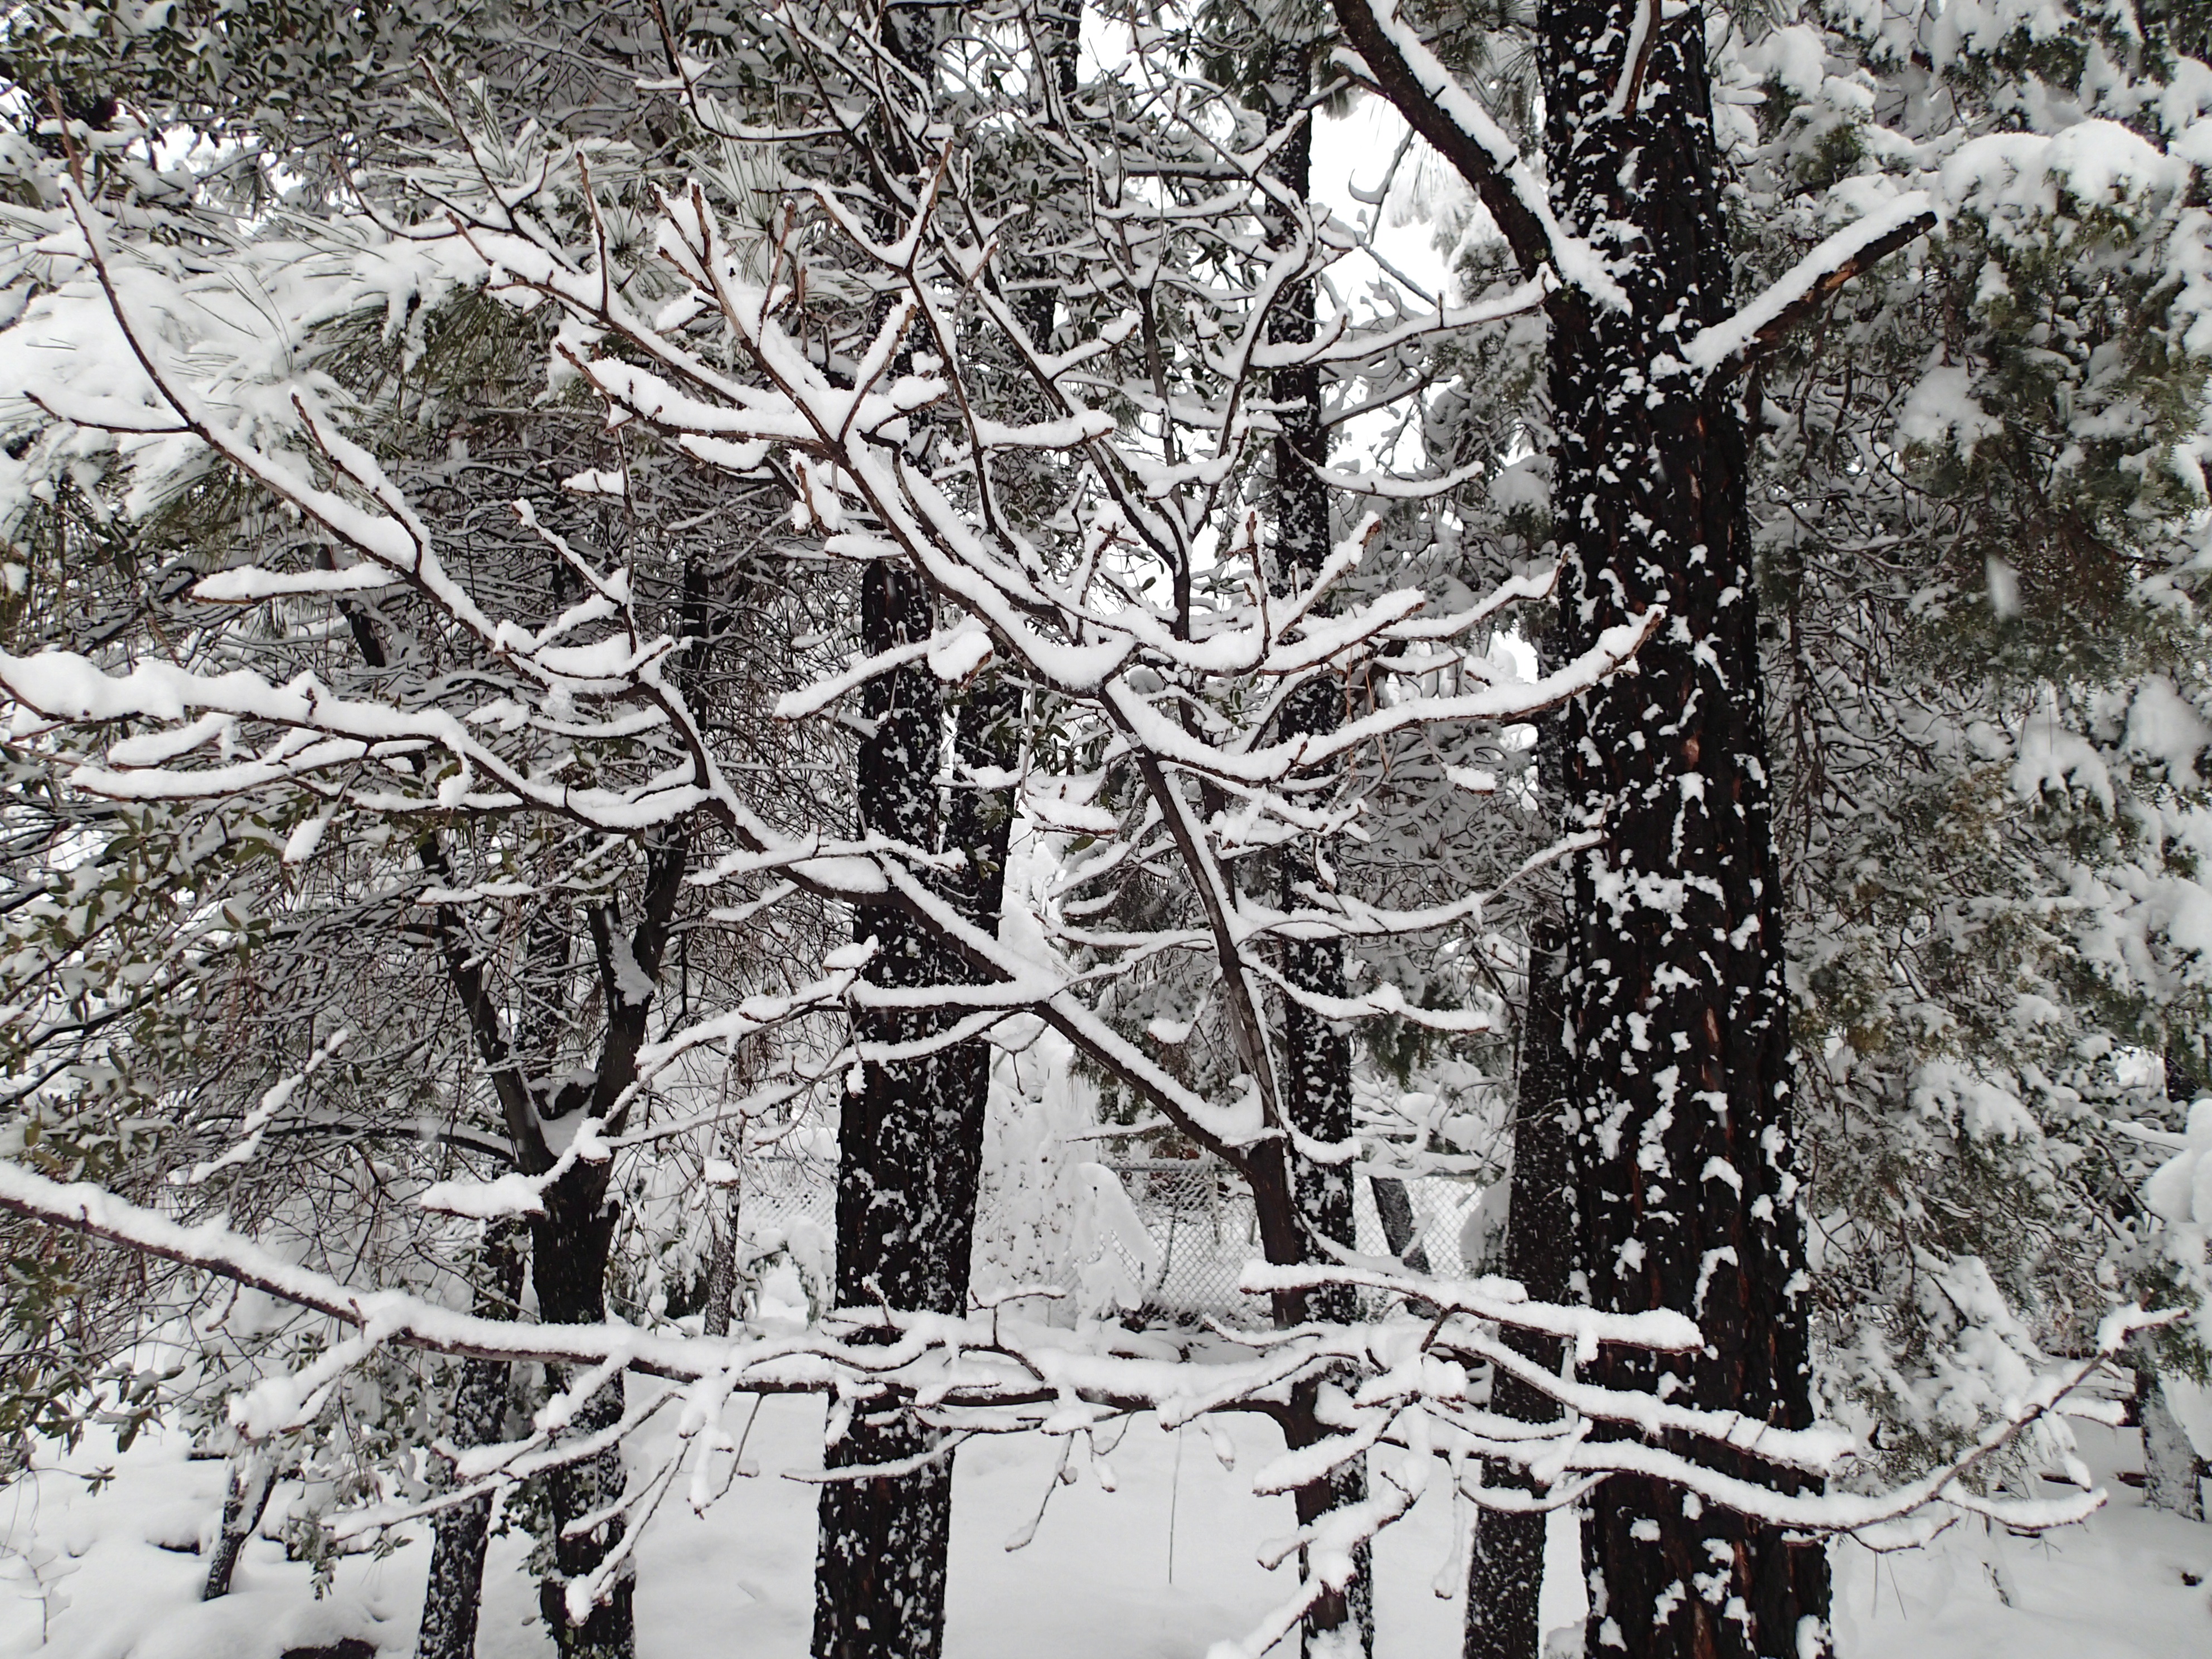
tree, forest, branch, snow, winter, black and white, plant, frost, ice, spring, weather, monochrome, season, blizzard, woodland, freezing, woody plant, winter storm, rain and snow mixed